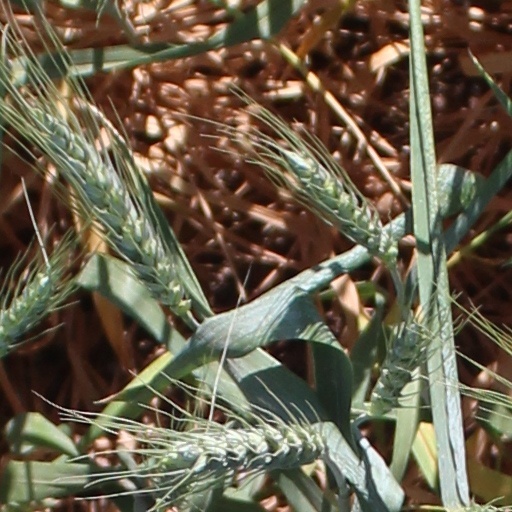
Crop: wheat